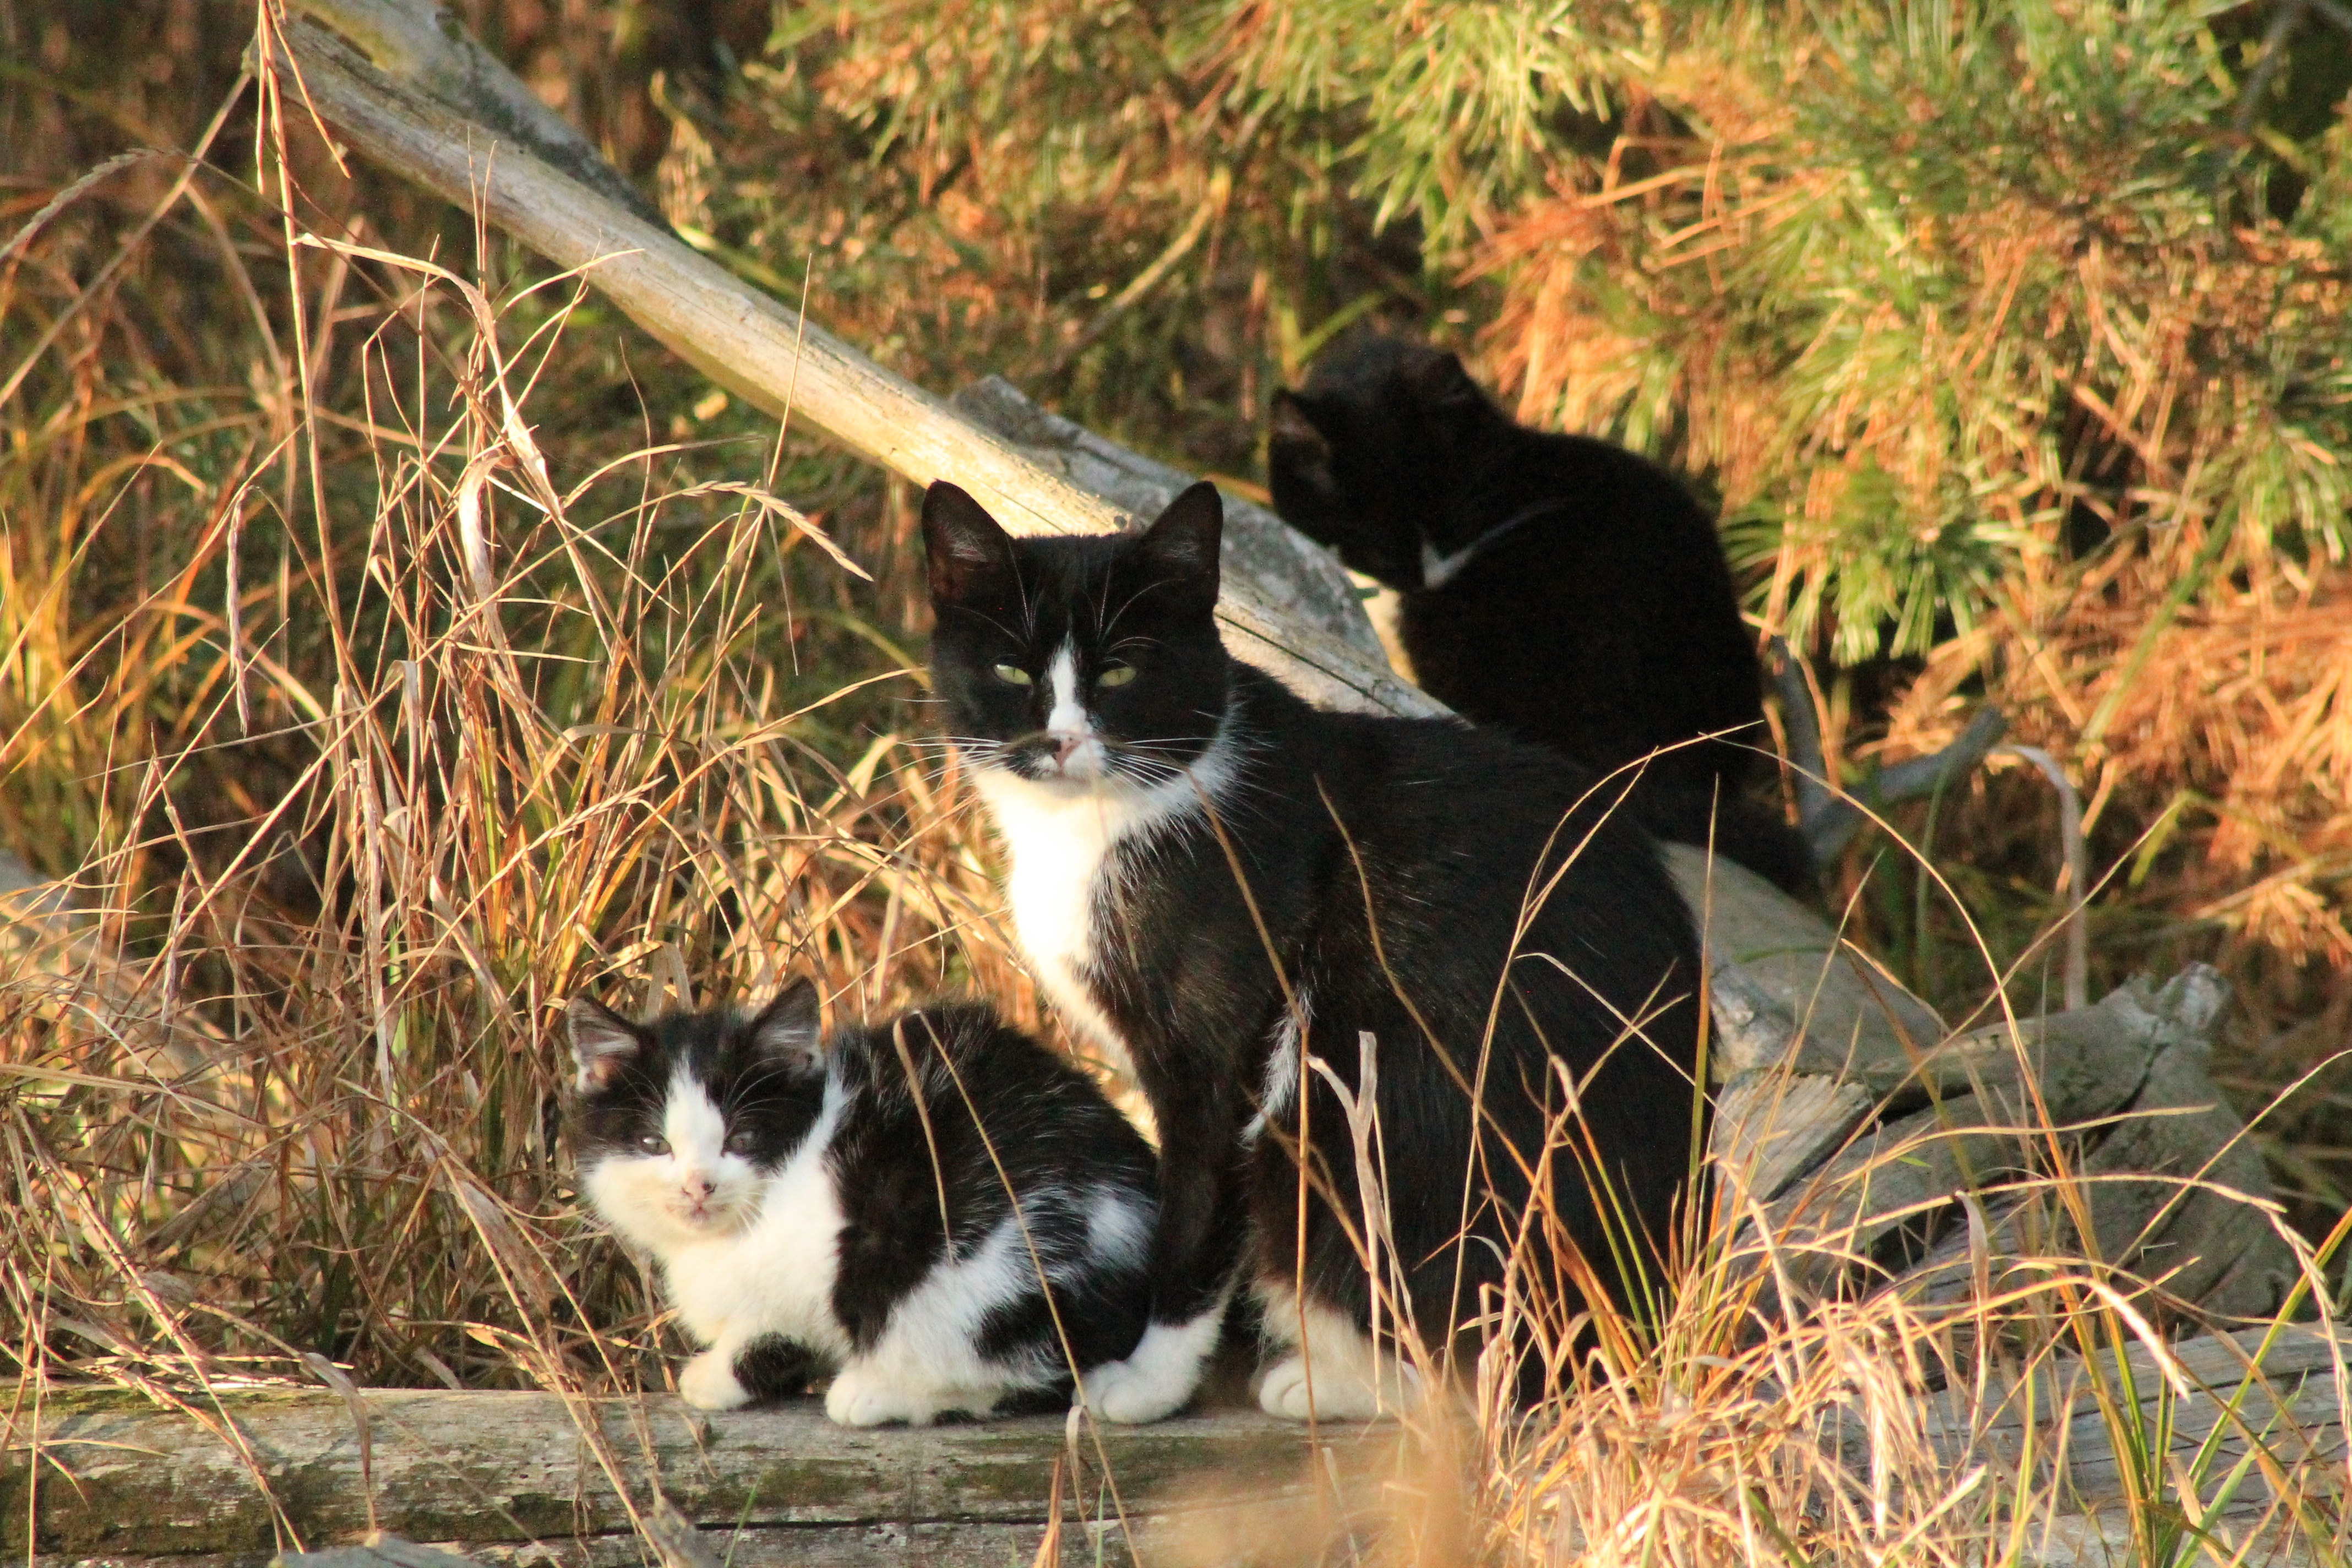
grass, animal, kitten, cat, mammal, fauna, whiskers, vertebrate, a normal cat, dachowiec, small to medium sized cats, cat like mammal